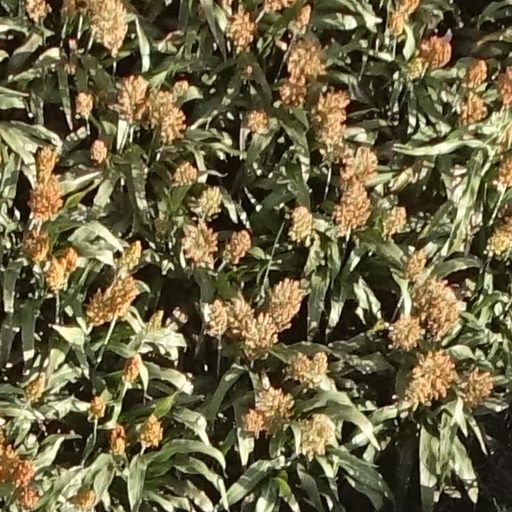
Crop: sorghum